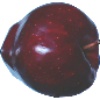
Label: red_delicious_apple